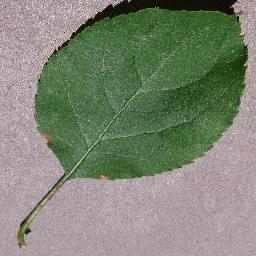
Label: Apple___Black_rot